Paul Haddad

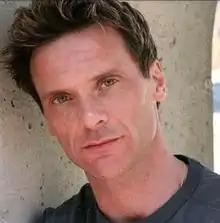

Paul Haddad (May 20, 1963 – April 11, 2020) was a Canadian actor. He was the original voice actor of Leon S. Kennedy in the "Resident Evil" franchise, voicing the character in "Resident Evil 2" (1998). Other voice over roles included Uncle Arthur on "Babar" (1989–1991), Quicksilver and Arkon on "" (1992–1996), Luke Talbot on "Monster Force" (1994), the title character on "Free Willy" (1994–1995), and Lefty on "John Callahan's Quads!" (2000–2002).